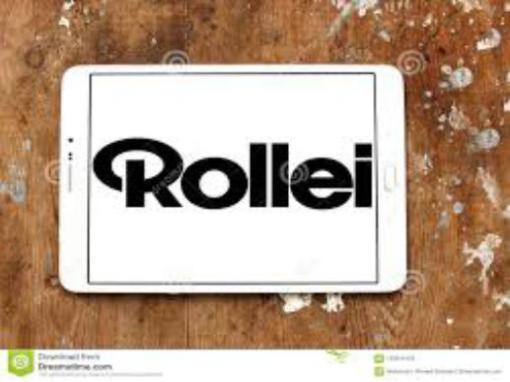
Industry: Electronic